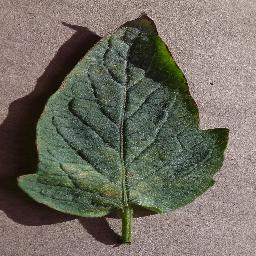
Label: Tomato___Spider_mites Two-spotted_spider_mite